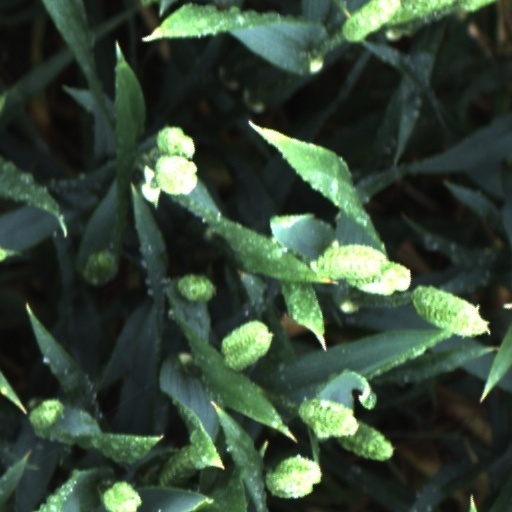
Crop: wheat